Varavu Nalla Uravu

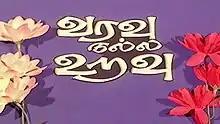
Title card

Varavu Nalla Uravu is a 1990 Indian Tamil-language drama film, written and directed by Visu and produced by Kavithalayaa Productions. The film stars Visu, Annapoorna, Rekha, Vidhyashree, Kishmu and Ilavarasan. It is about two contrasting families whose patriarchs are best friends. While one family is a happy one to start with, the other is a machine-like family devoid of love.